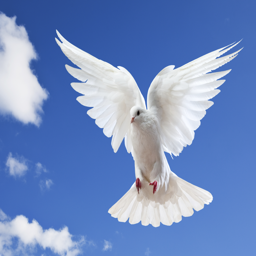
animal in the air with wings wide open